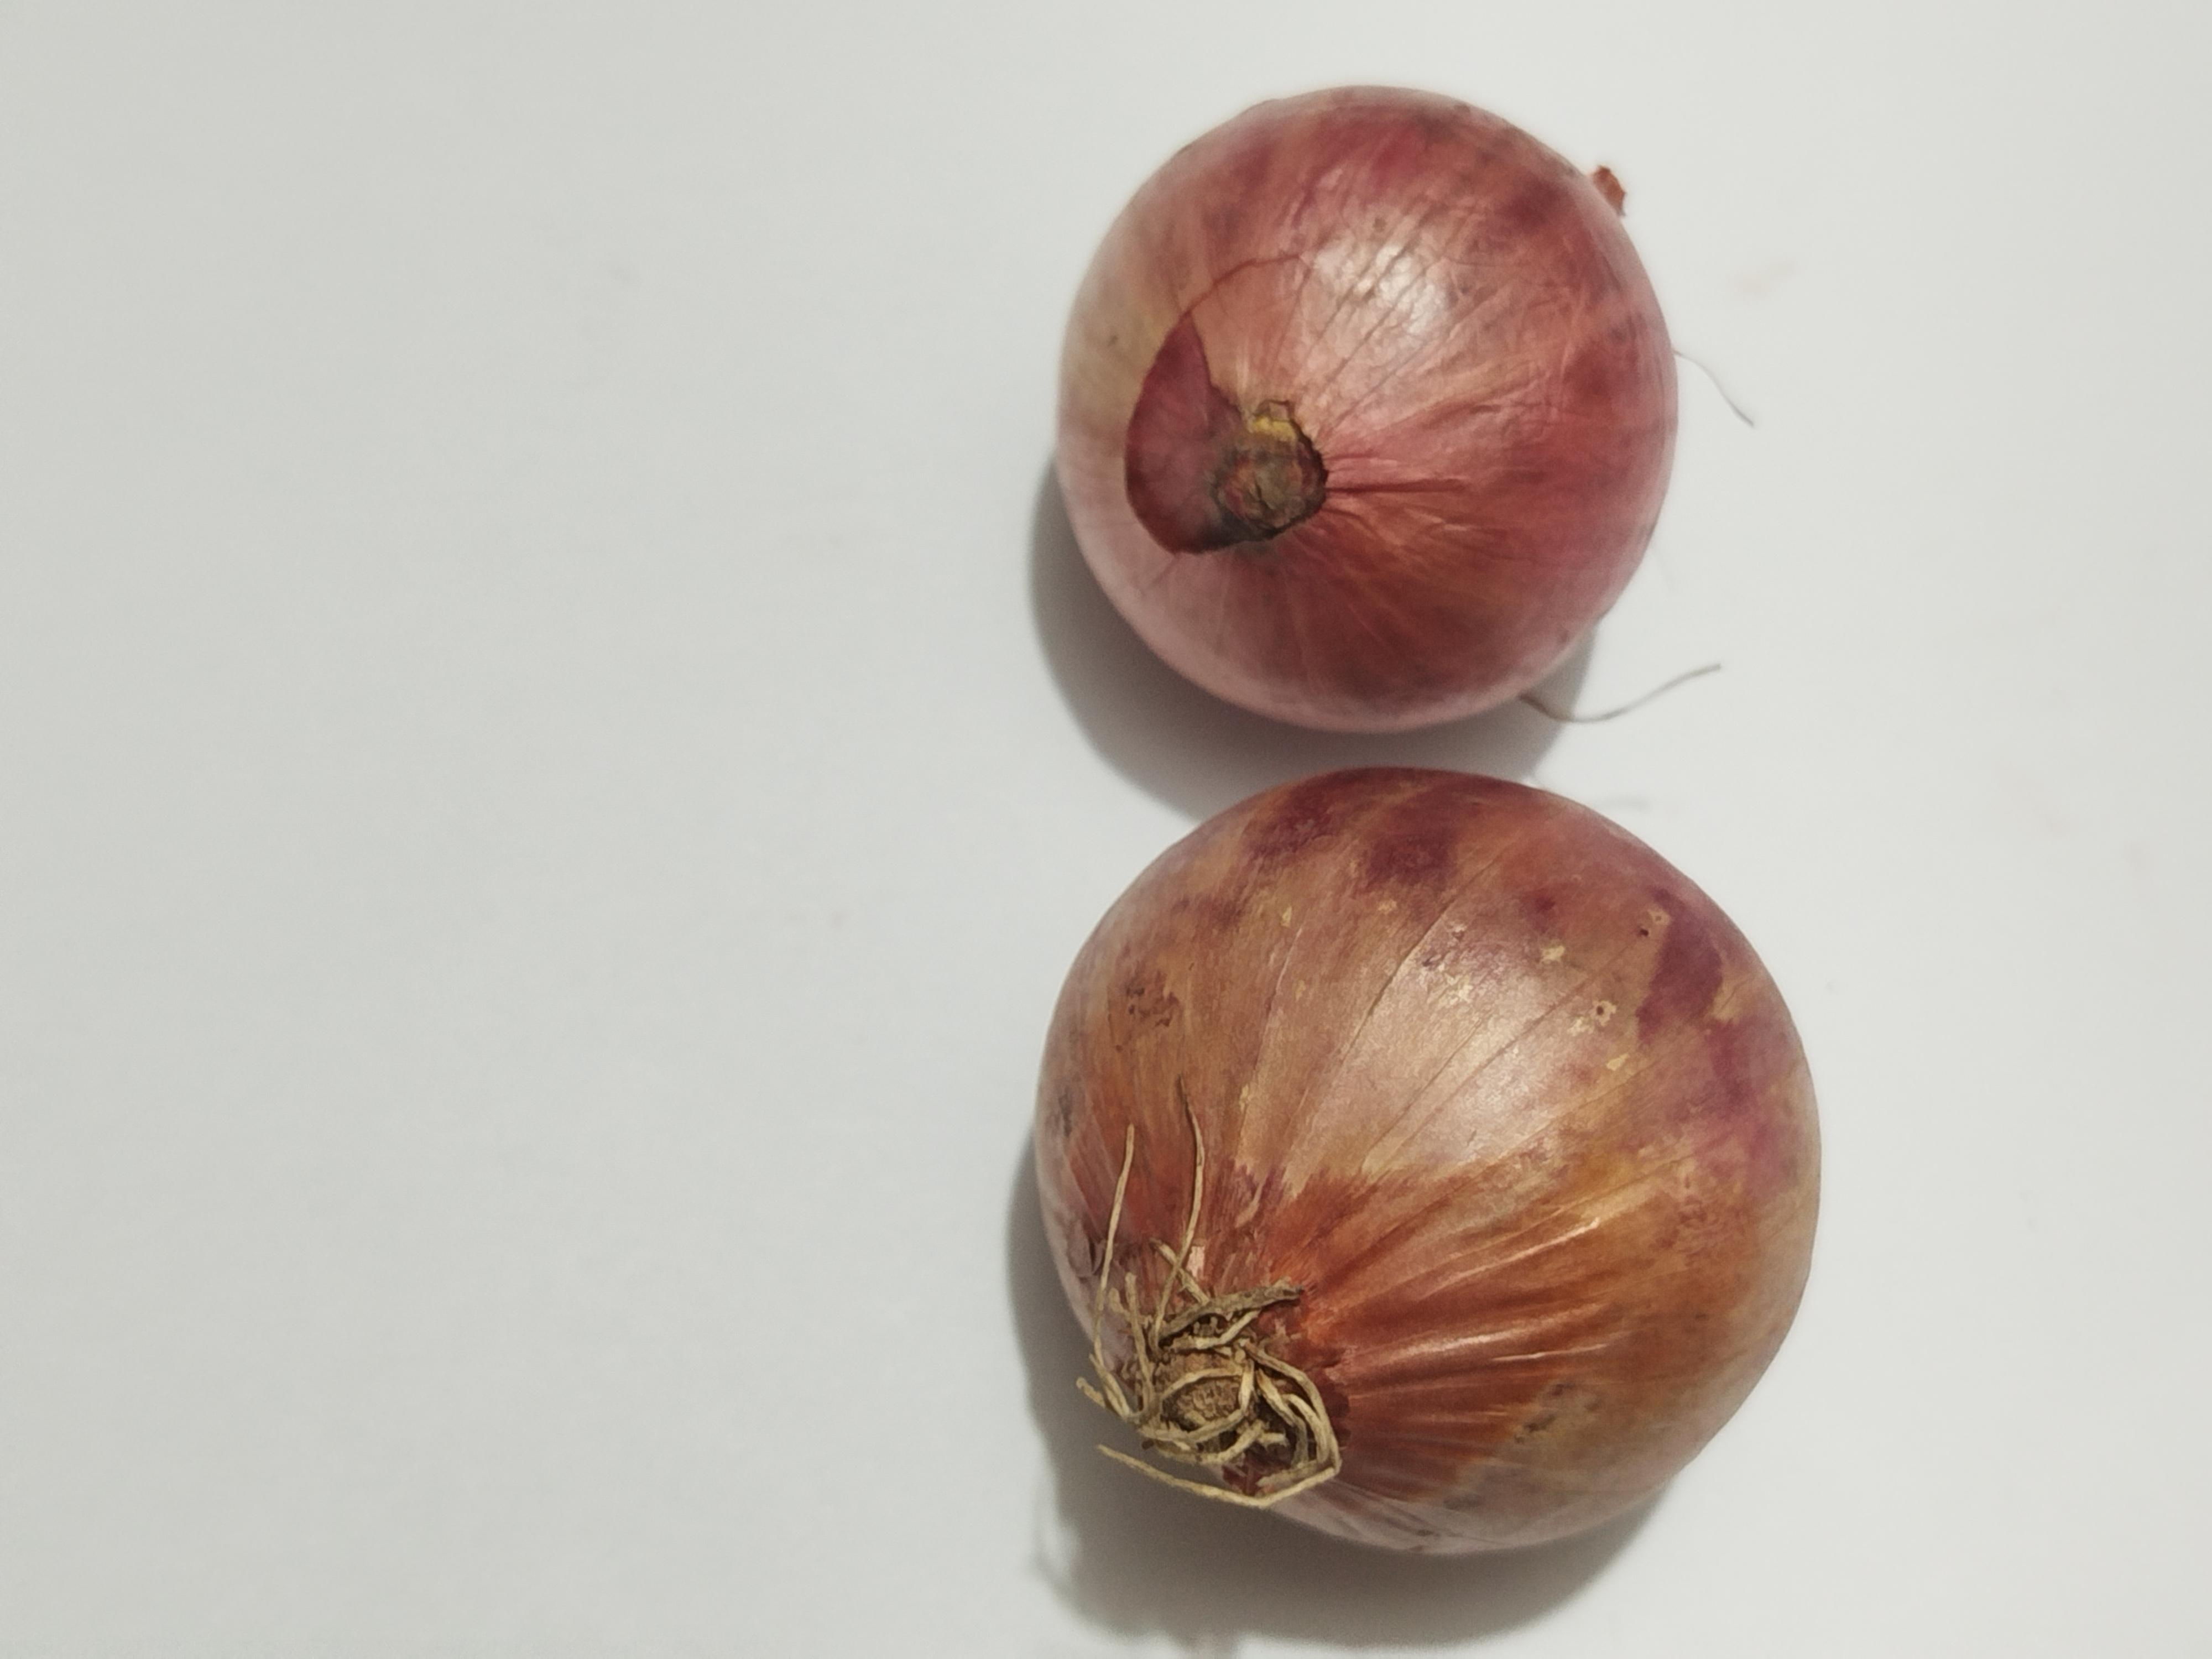
Label: Onion